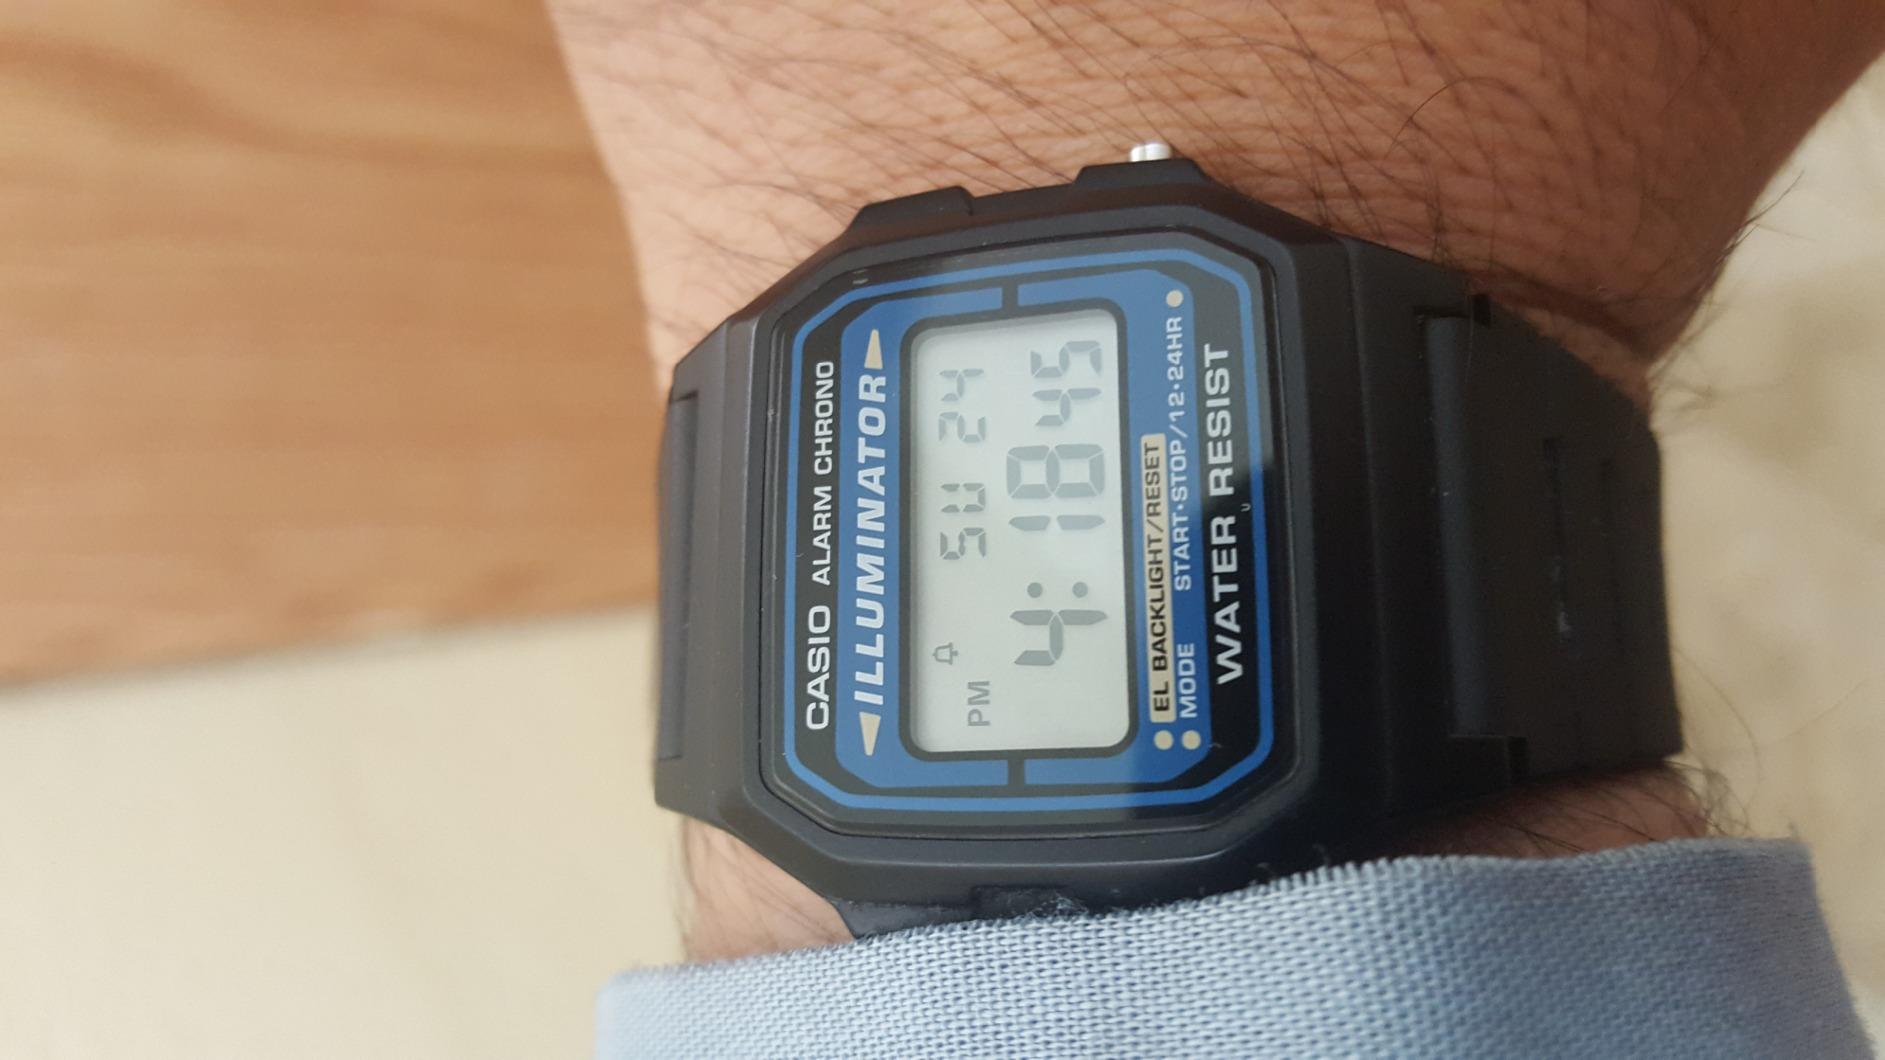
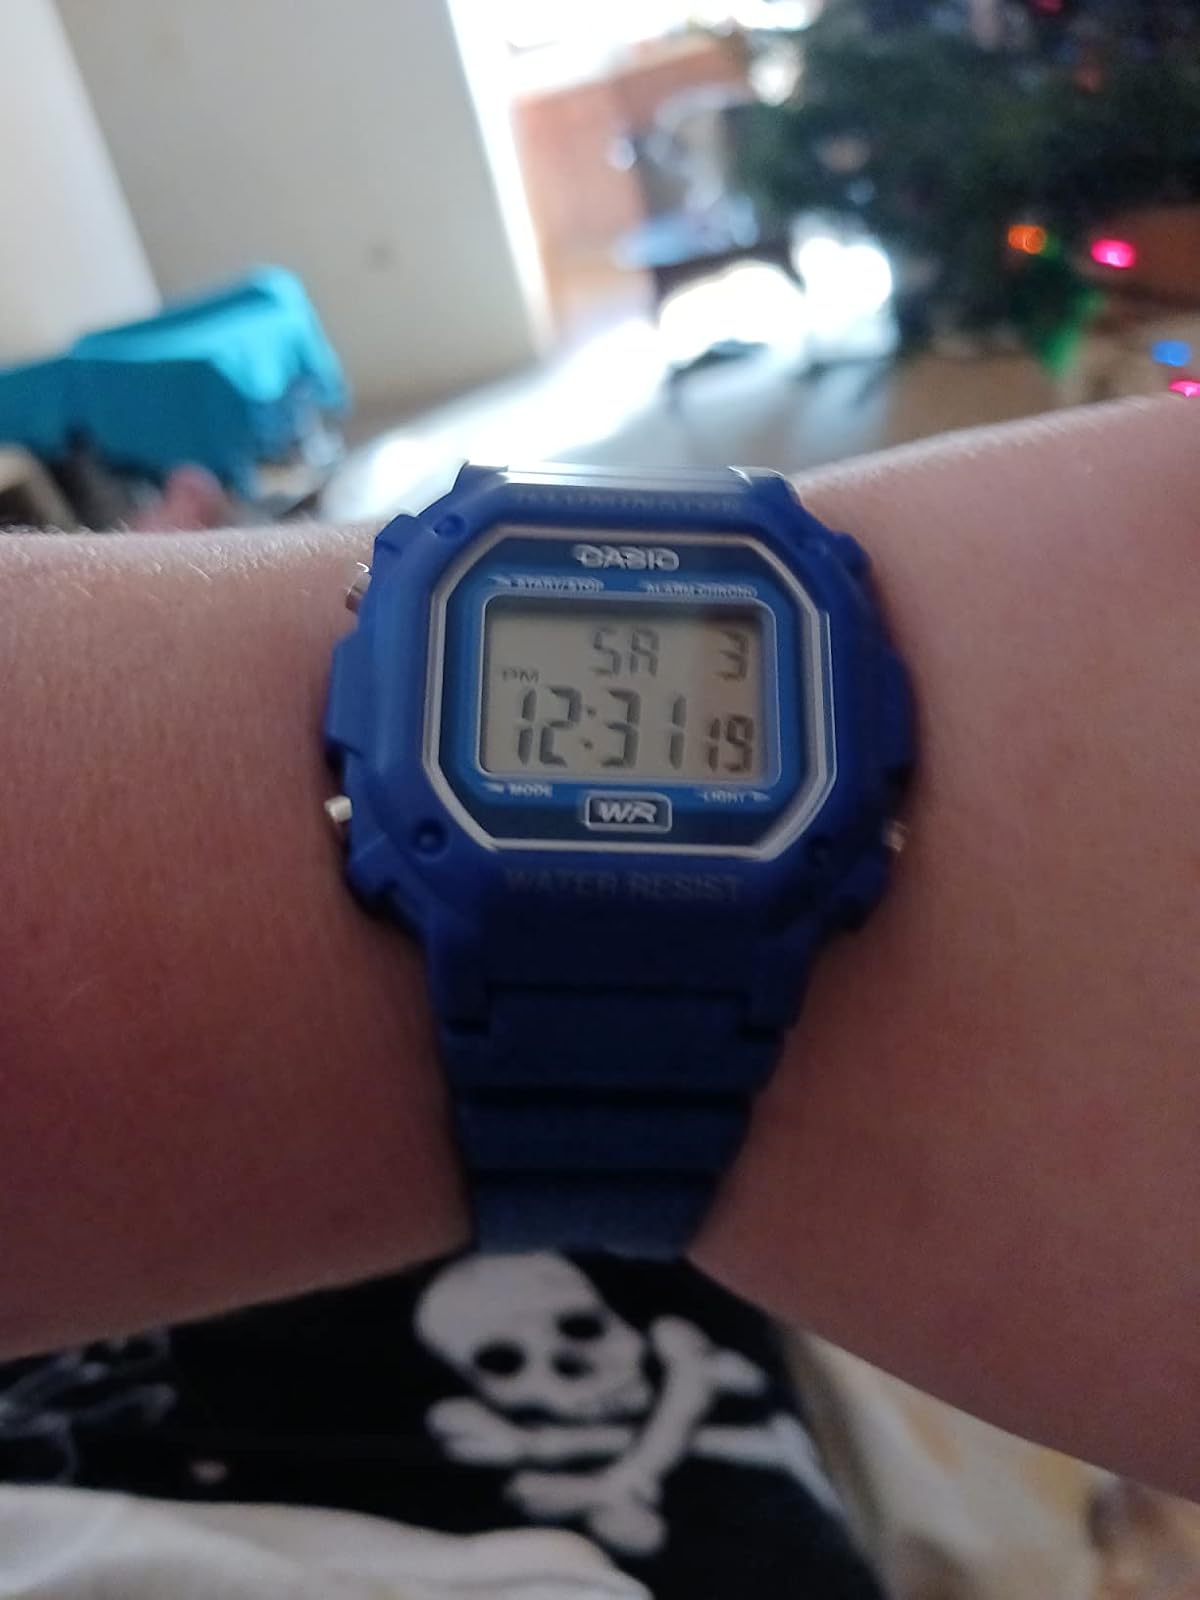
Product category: accessories_watch
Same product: no